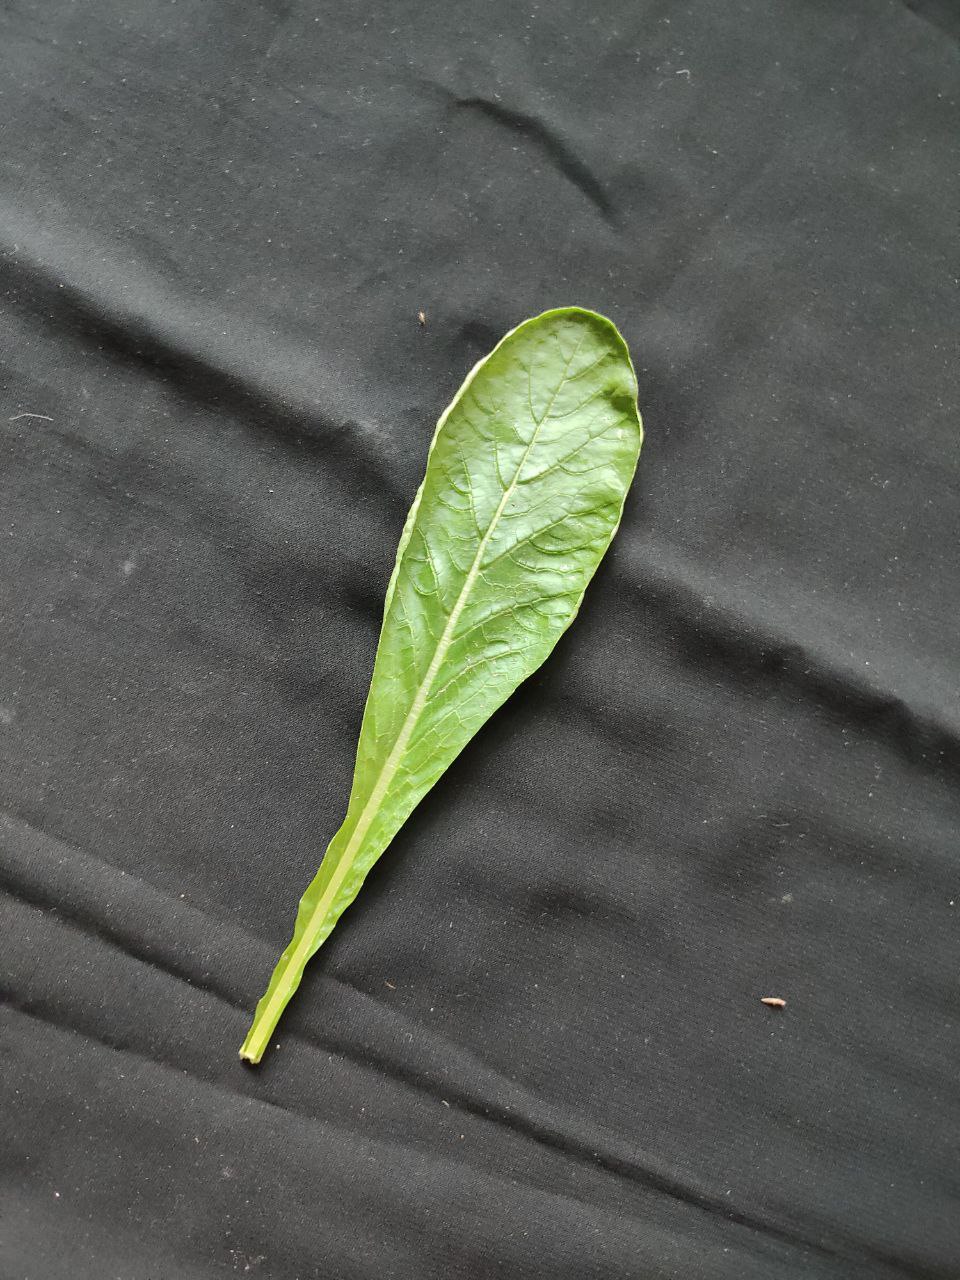
Label: Fresh leaf